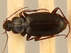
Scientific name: Calathus advena
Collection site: Rocky Mountains NEON (RMNP), plot RMNP_014